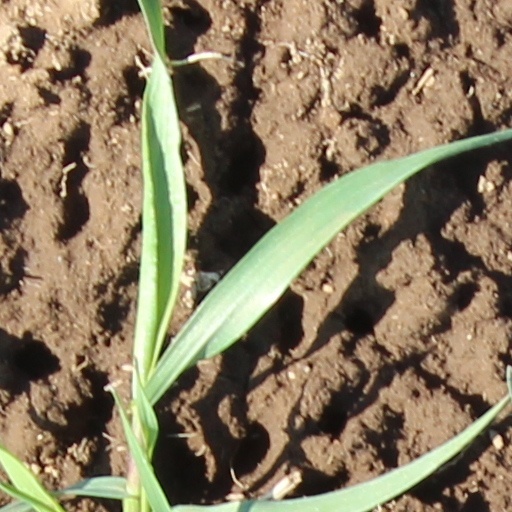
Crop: wheat